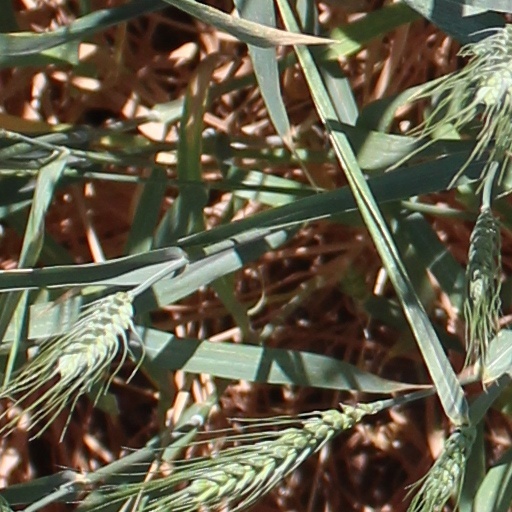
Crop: wheat